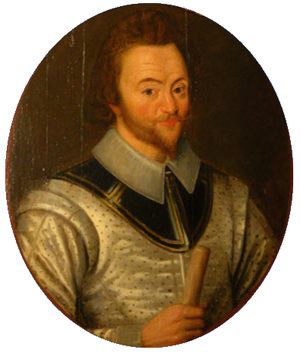
John Norreys ou John Norris fils d'Henry Norris, 1ᵉʳ baron Norreys, était un général anglais d'une famille originaire du Berkshire.